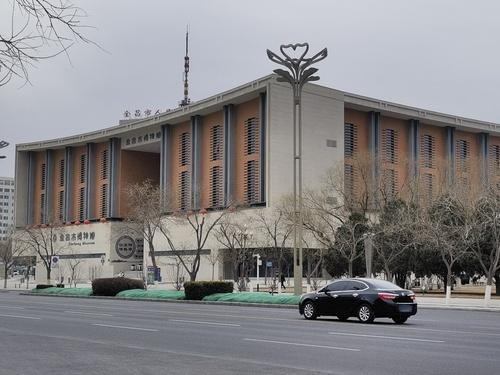
地标名称：金昌市博物馆
所在城市：金昌市·金川区